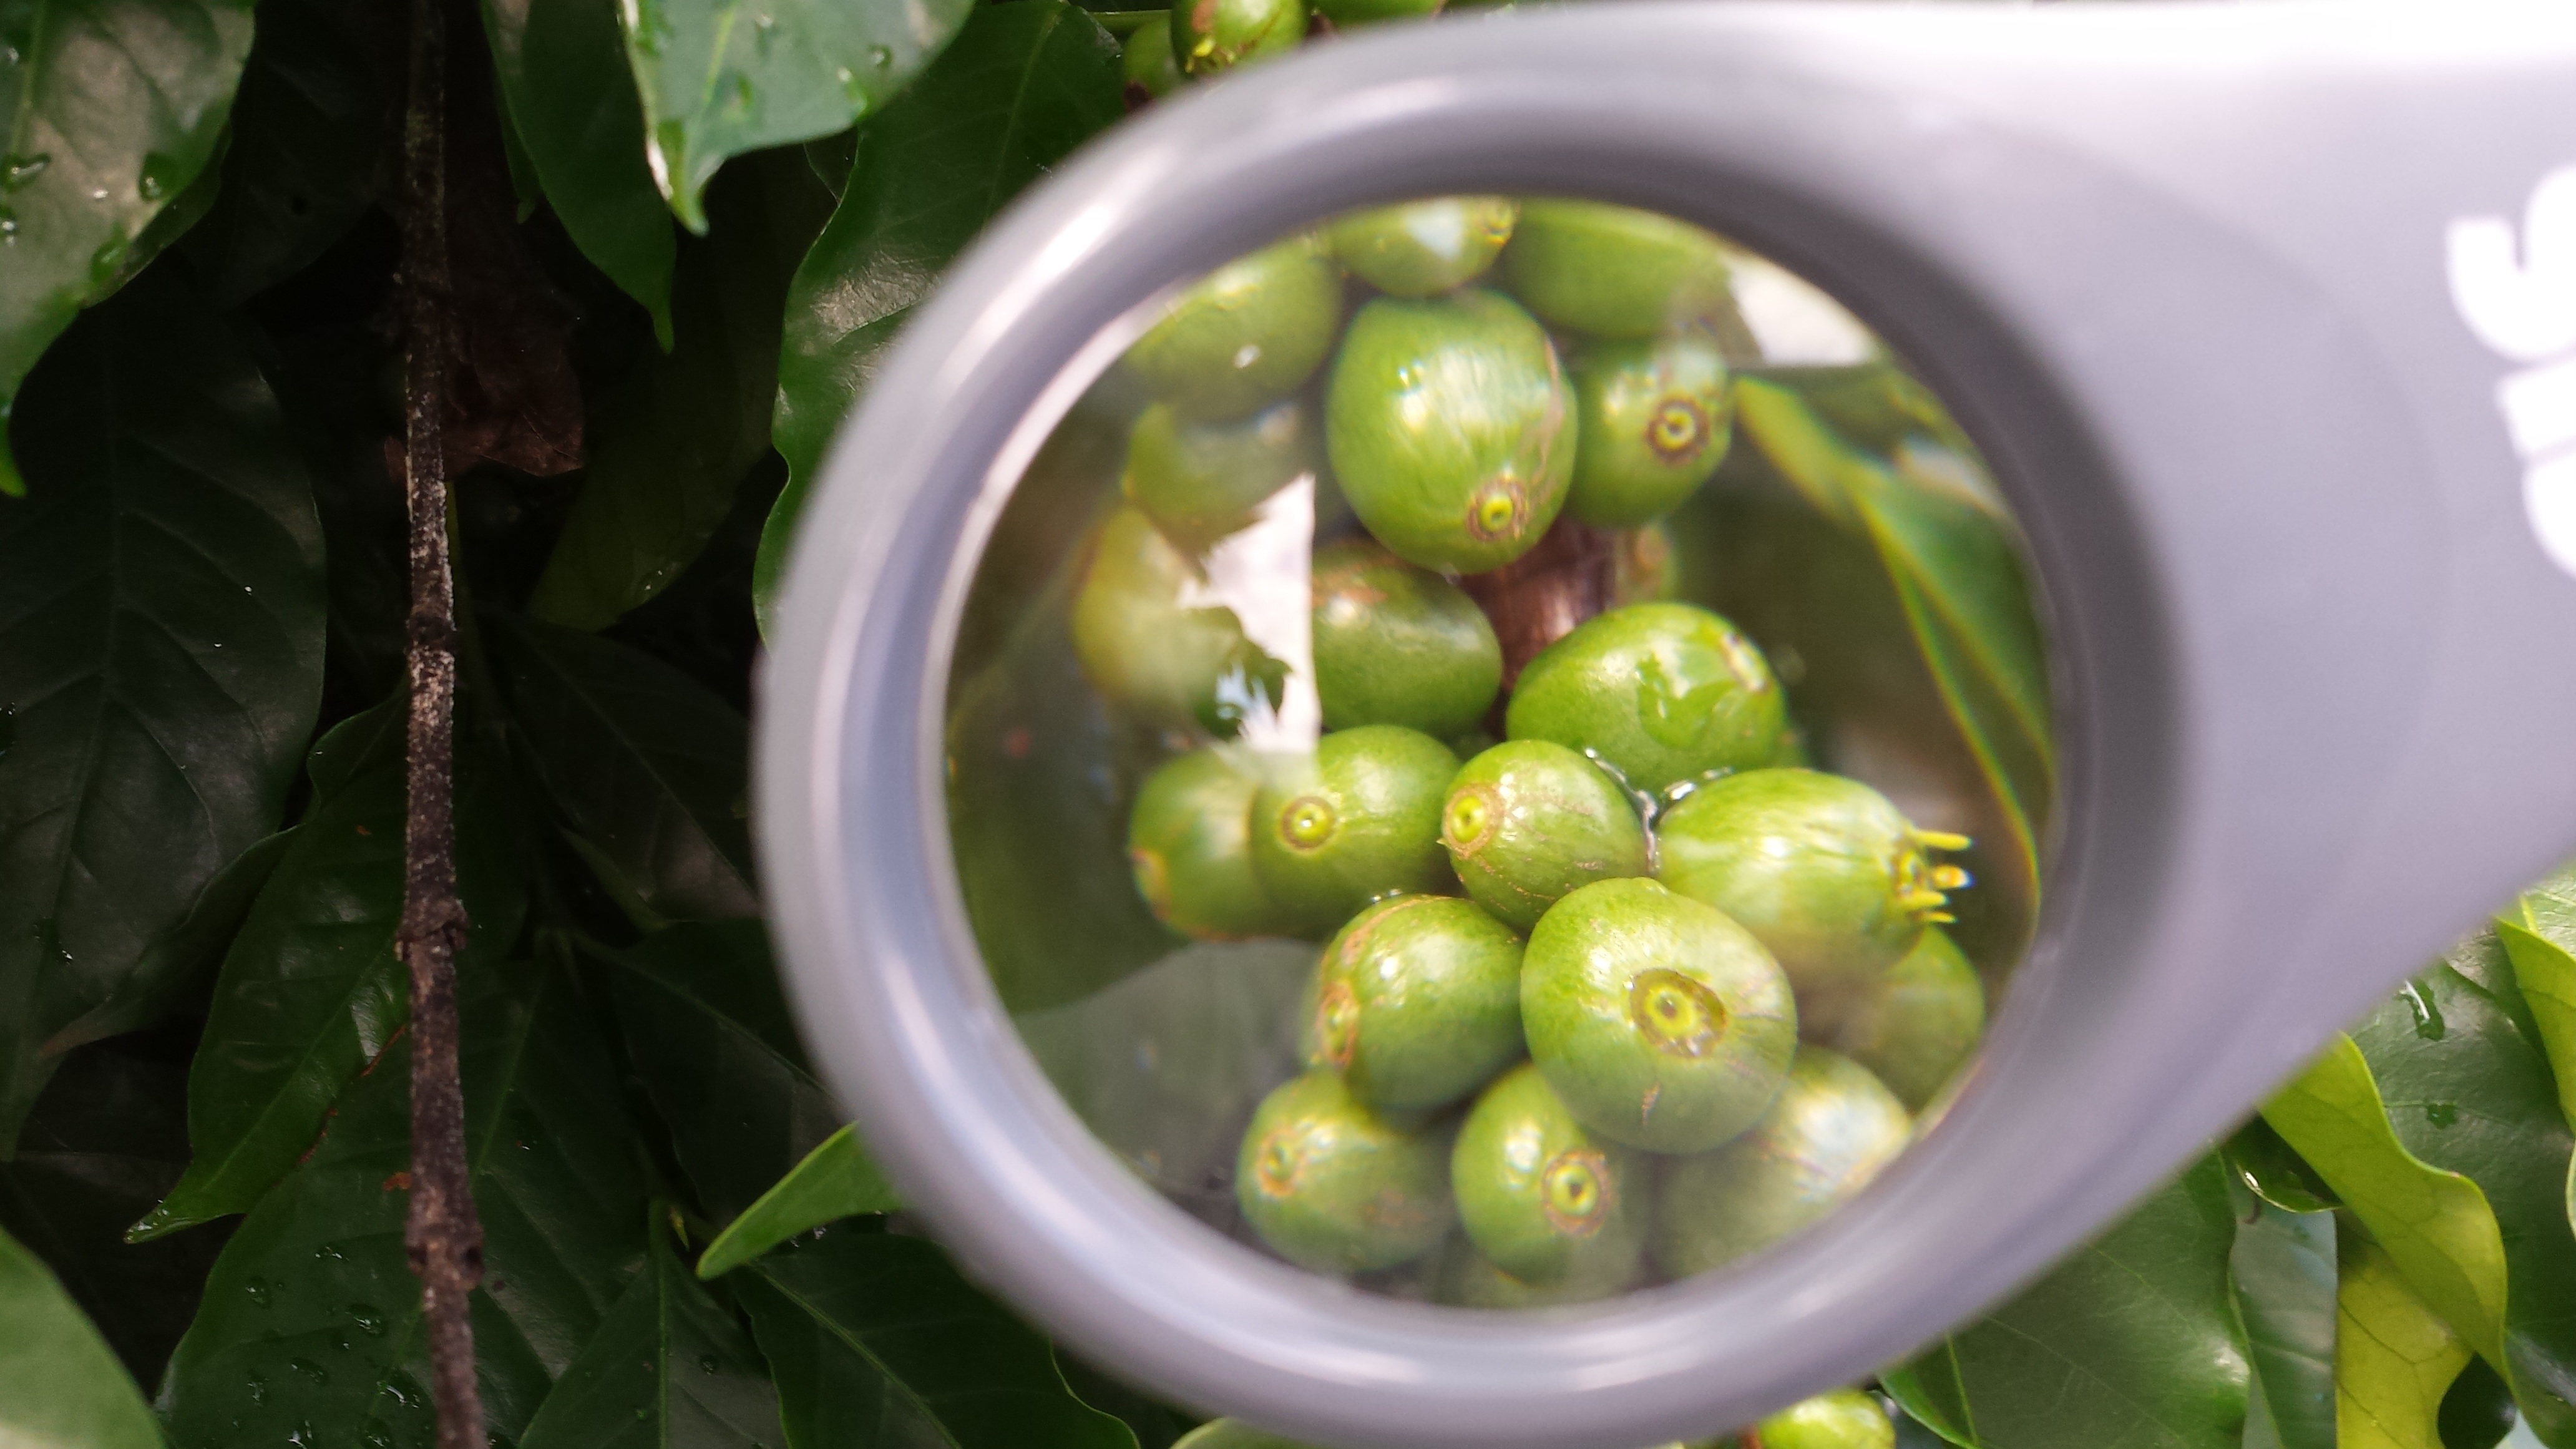
coffee, plant, grain, fruit, flower, food, green, produce, vegetable, magnifying glass, flowering plant, land plant